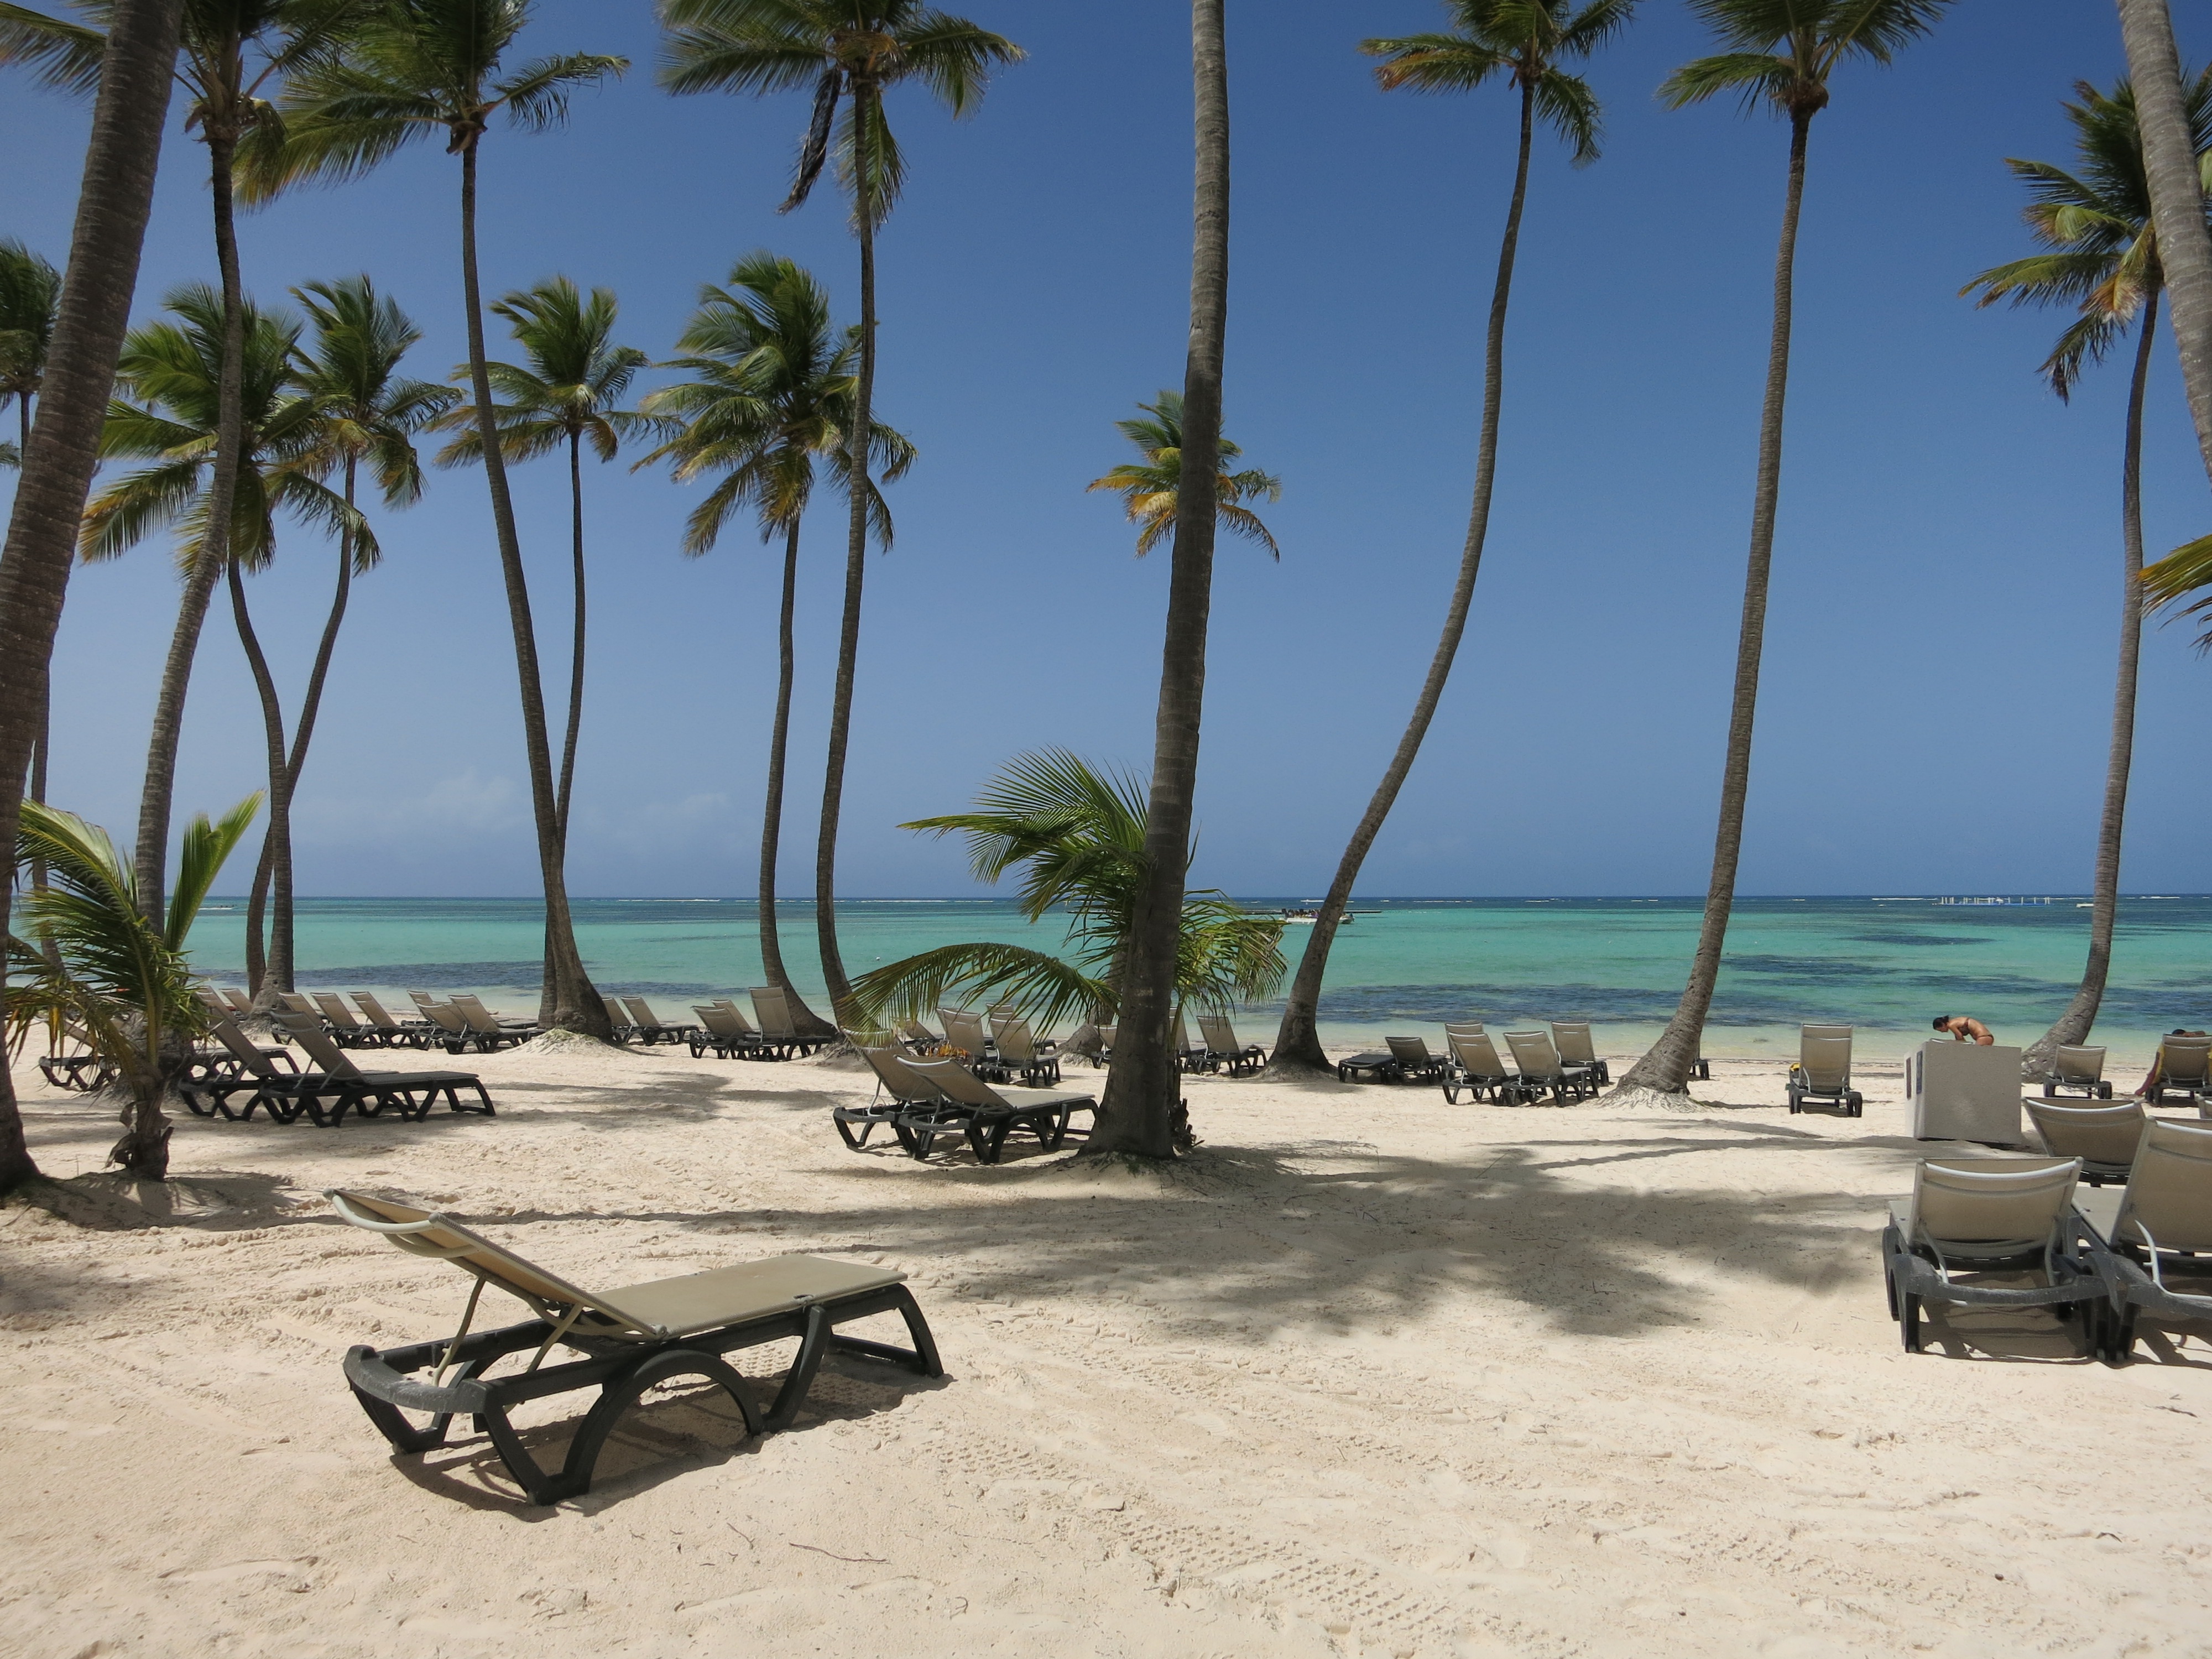
beach, sea, coast, sand, ocean, shore, vacation, paradise, holiday, lagoon, bay, body of water, resort, estate, caribbean, dominican republic, palm trees, tropics, arecales, palm family